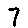
Label: 7